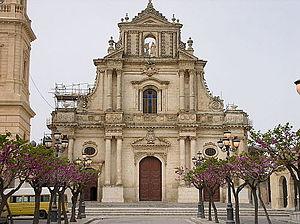
Ispica est une commune de la province de Raguse en Sicile.